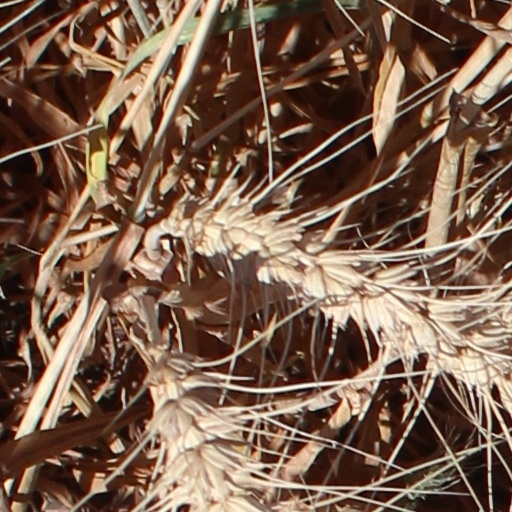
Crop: wheat